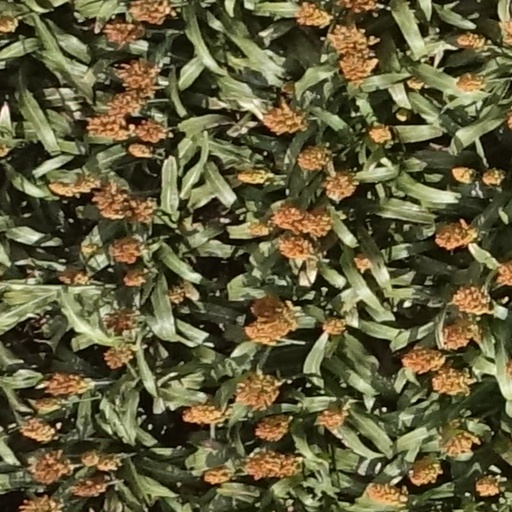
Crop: sorghum